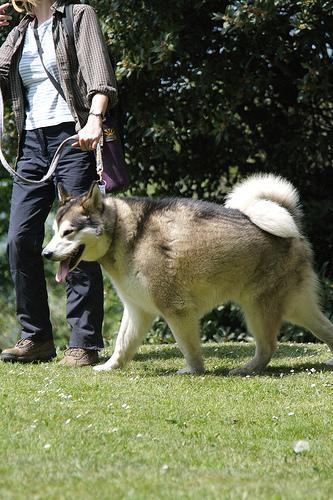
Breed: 1324-n000004-malamute